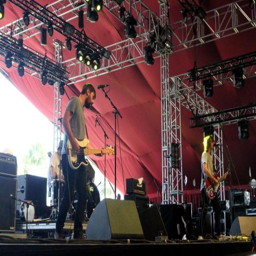
indie rock artist performs on friday .